Lipka Tatars

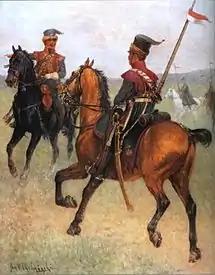
Lithuanian Tatars in the Napoleonic Army.

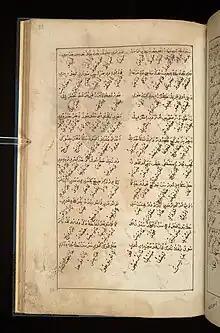
Page from the "Dastan-ı Miraç" (British Library, London), a miscellany of religious works written in a Slavic language using the Arabic script, probably copied in the late 18th–early 19th century in western Belarus. Although Lipka Tatars are a Turkic people, they have been using Belarusian, Lithuanian, and Polish as their means of daily communication for centuries. The Slavic translation is written in modified Arabic characters with special letters to indicate sounds that do not exist in Arabic or Turkic.

The migration of Tatars into the lands of the Kingdom of Poland and the Grand Duchy of Lithuania from the territories of the Golden Horde began during the 14th century and lasted until the end of the 17th century. There was a subsequent wave of Tatar immigrants from Soviet Russia after the October Revolution of 1917, although these consisted mostly of political and national activists.